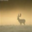
Label: deer